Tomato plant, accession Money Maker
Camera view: horizontal (90 deg, fisheye); turntable rotation: 90 degrees
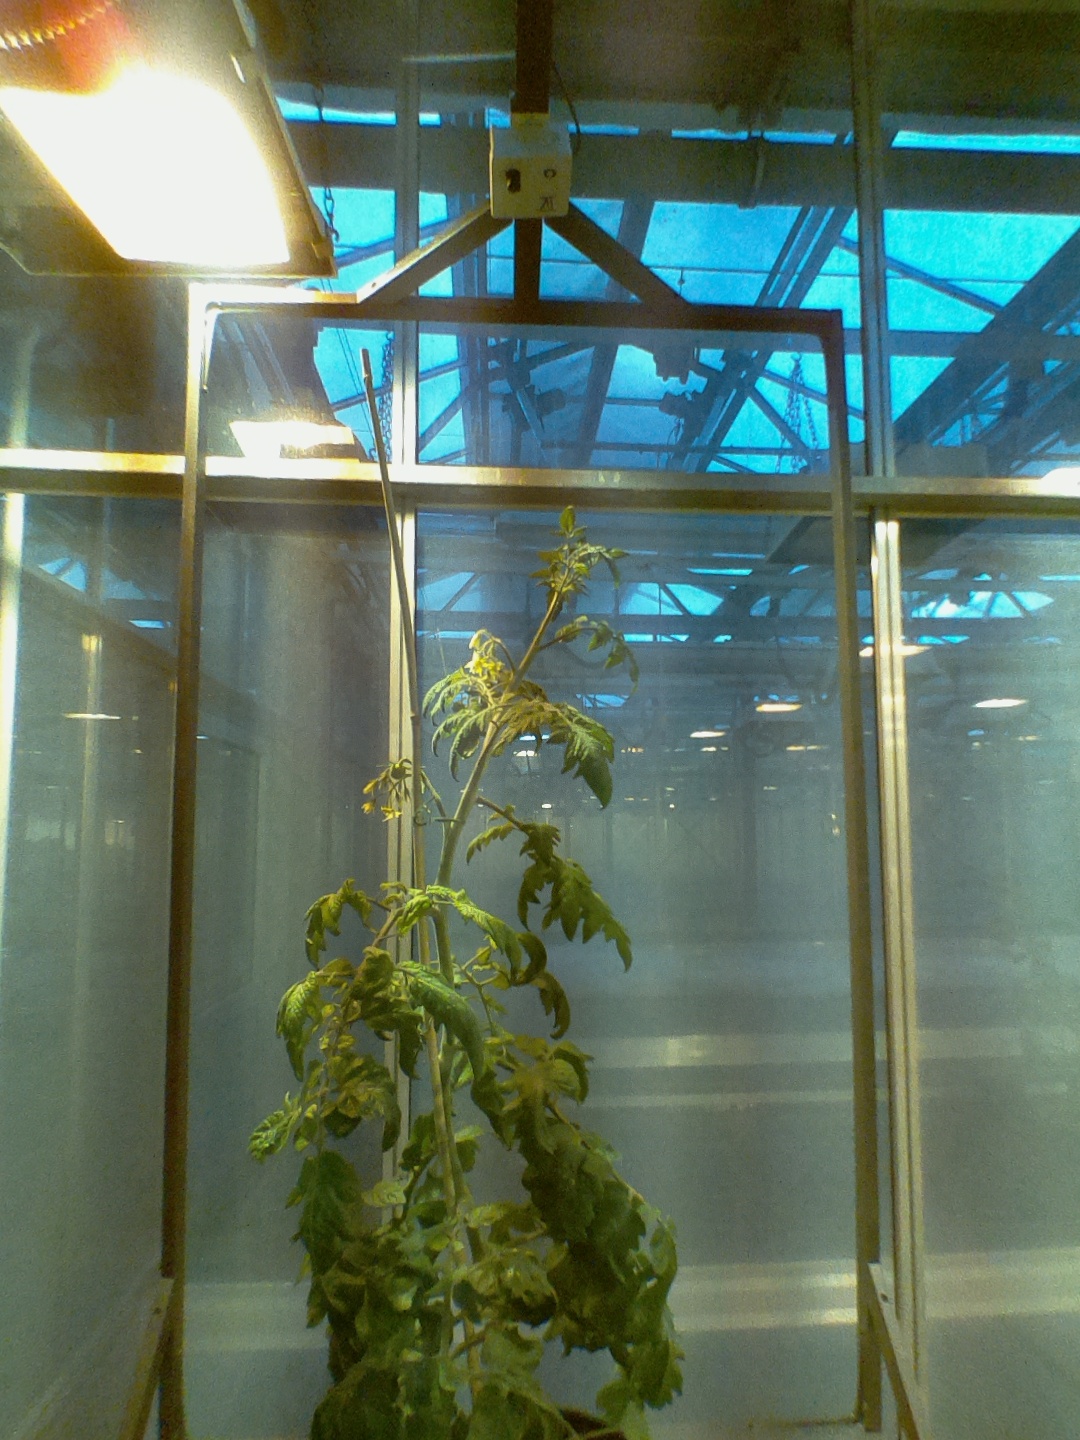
BBCH growth stage 73: 30%-40% of final fruit size